Question: Please indicate a possible affordance area of the brush_with_toothbrush that can be used for brushing
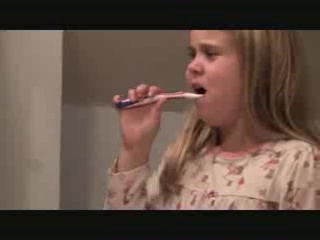
Answer: [168.298, 87.873, 219.435, 104.236]